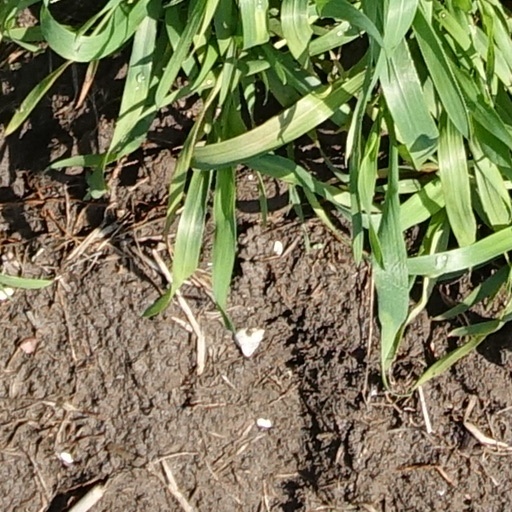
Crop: wheat